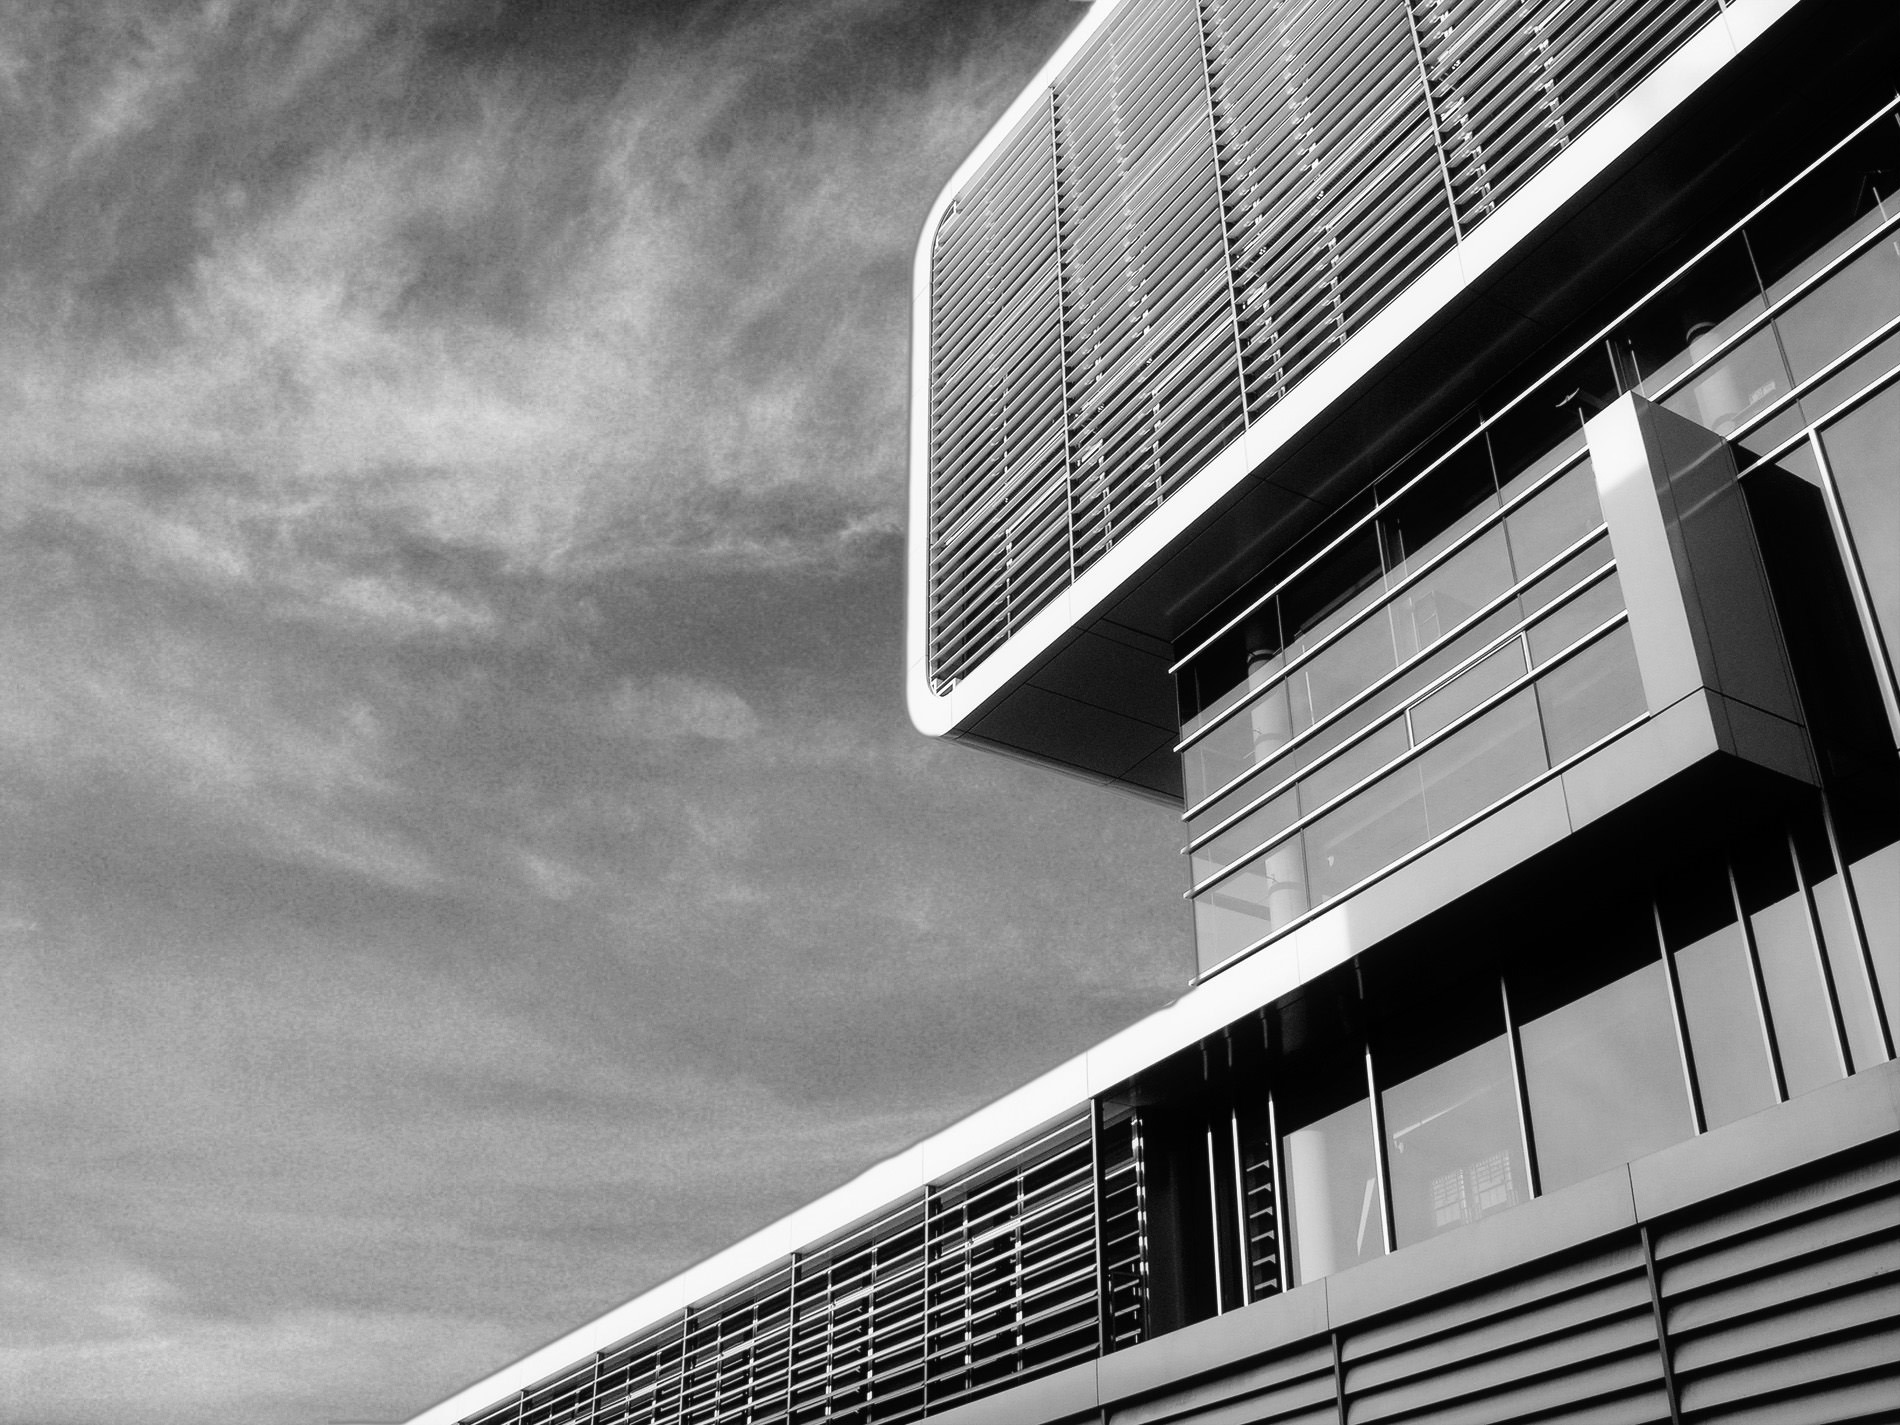
black and white, architecture, sky, white, city, skyscraper, transport, line, facade, black, monochrome, modern, stadium, tower block, germany, shape, hamburg, front window, urban area, monochrome photography